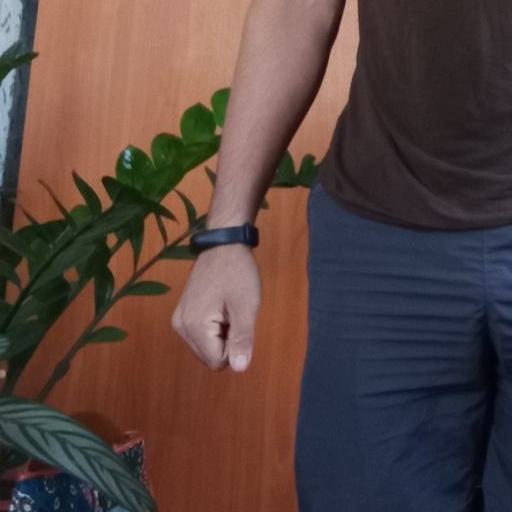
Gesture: no_gesture